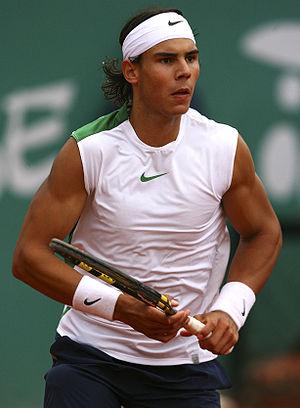
En tennis, le Big Four est le nom donné aux quatre joueurs qui dominent le circuit international depuis la fin des années 2000 : le Suisse Roger Federer, l'Espagnol Rafael Nadal, le Serbe Novak Djokovic et le Britannique Andy Murray. Ce terme est utilisé depuis 2011 dans la presse et a été repris dès 2012 par les joueurs eux-mêmes.